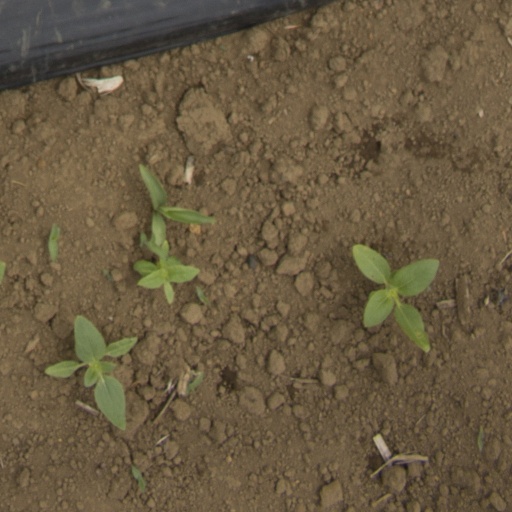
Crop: Jerusalem artichoke